Renaud Capuçon

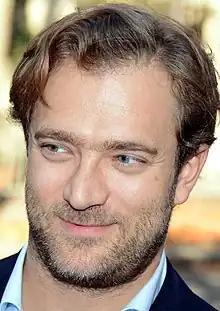
Renaud Capuçon in 2013

Renaud Capuçon (born 27 January 1976) is a French classical violinist. Since late 2016 he has been teaching at the Royal Northern College of Music. He is the older brother of cellist Gautier Capuçon.